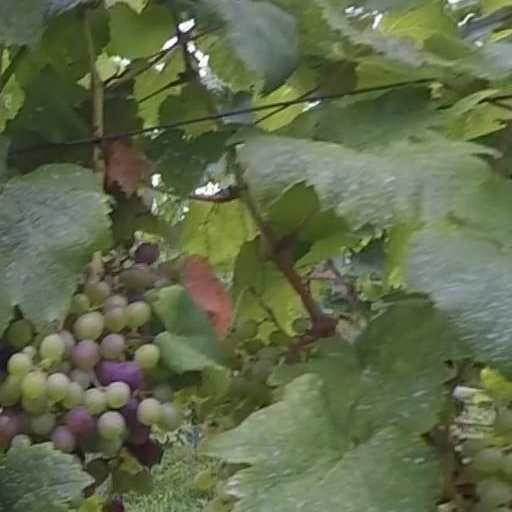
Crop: grape